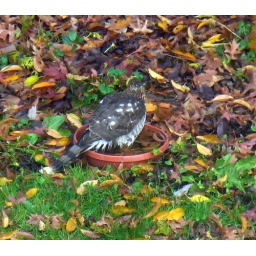
This immature female Coopers Hawk bathed in the water saucer in our backyard 15 November 2008.